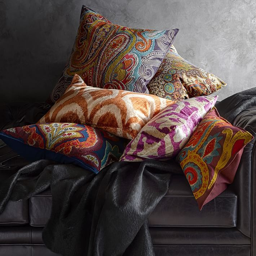
hand painted patterns adorn some of our favorite pillows for the season .